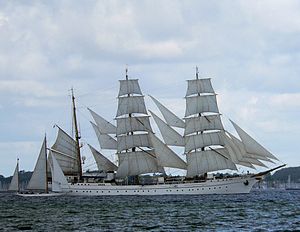
Gorch Fock (skib fra 1958)
Gorch Fock i 2006.
Skoleskibet Gorch Fock blev bygget i 1958. Skibet er underlagt Marineskole Mørvig i Flensborg-Mørvig. Hjemhavnen er Kiel.